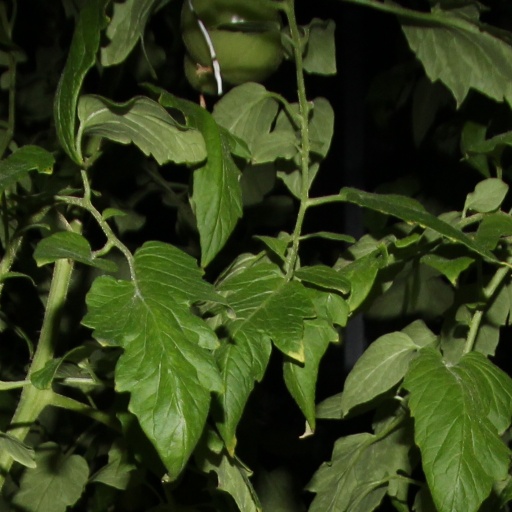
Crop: tomato